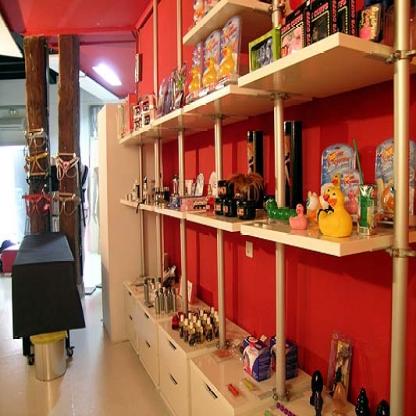
Scene: Indoor